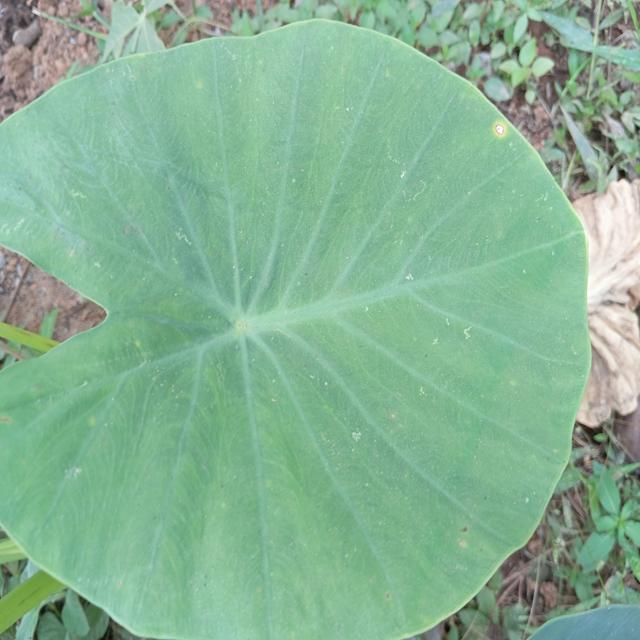
Label: Healthy